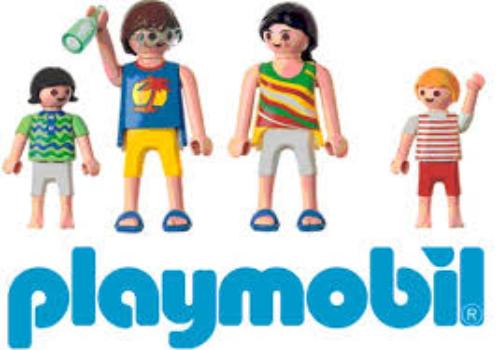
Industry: Leisure